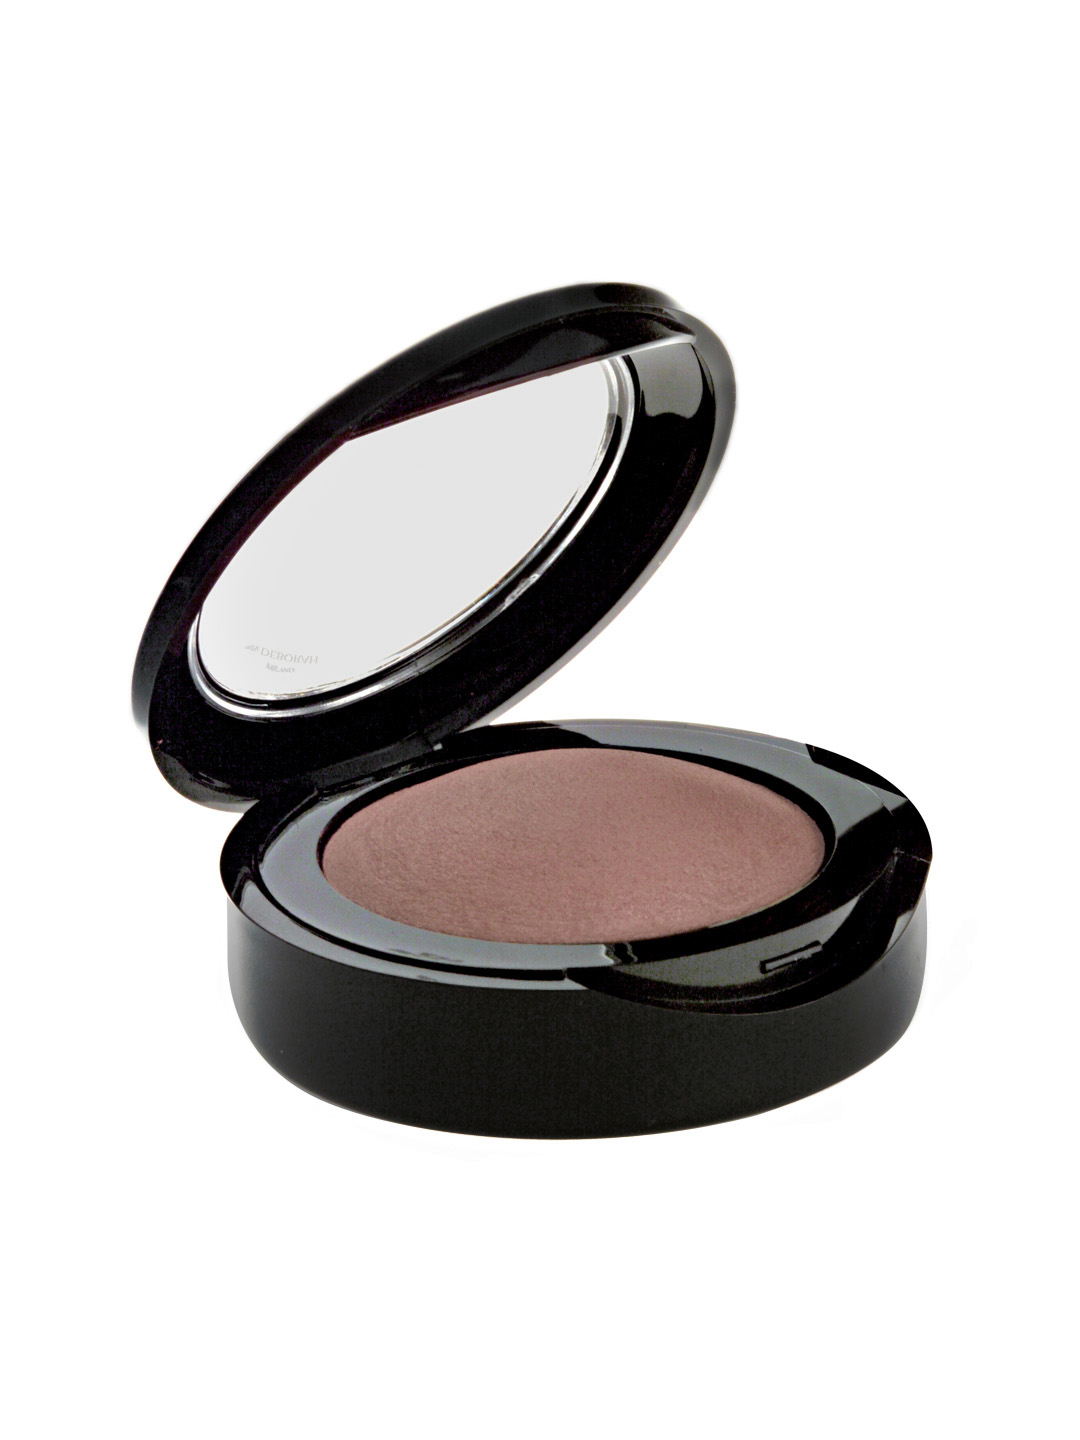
Deborah Terracotta HiTech Blusher # 52
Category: Personal Care / Makeup / Highlighter and Blush
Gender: Women
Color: Brown
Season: Spring 2017
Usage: NA